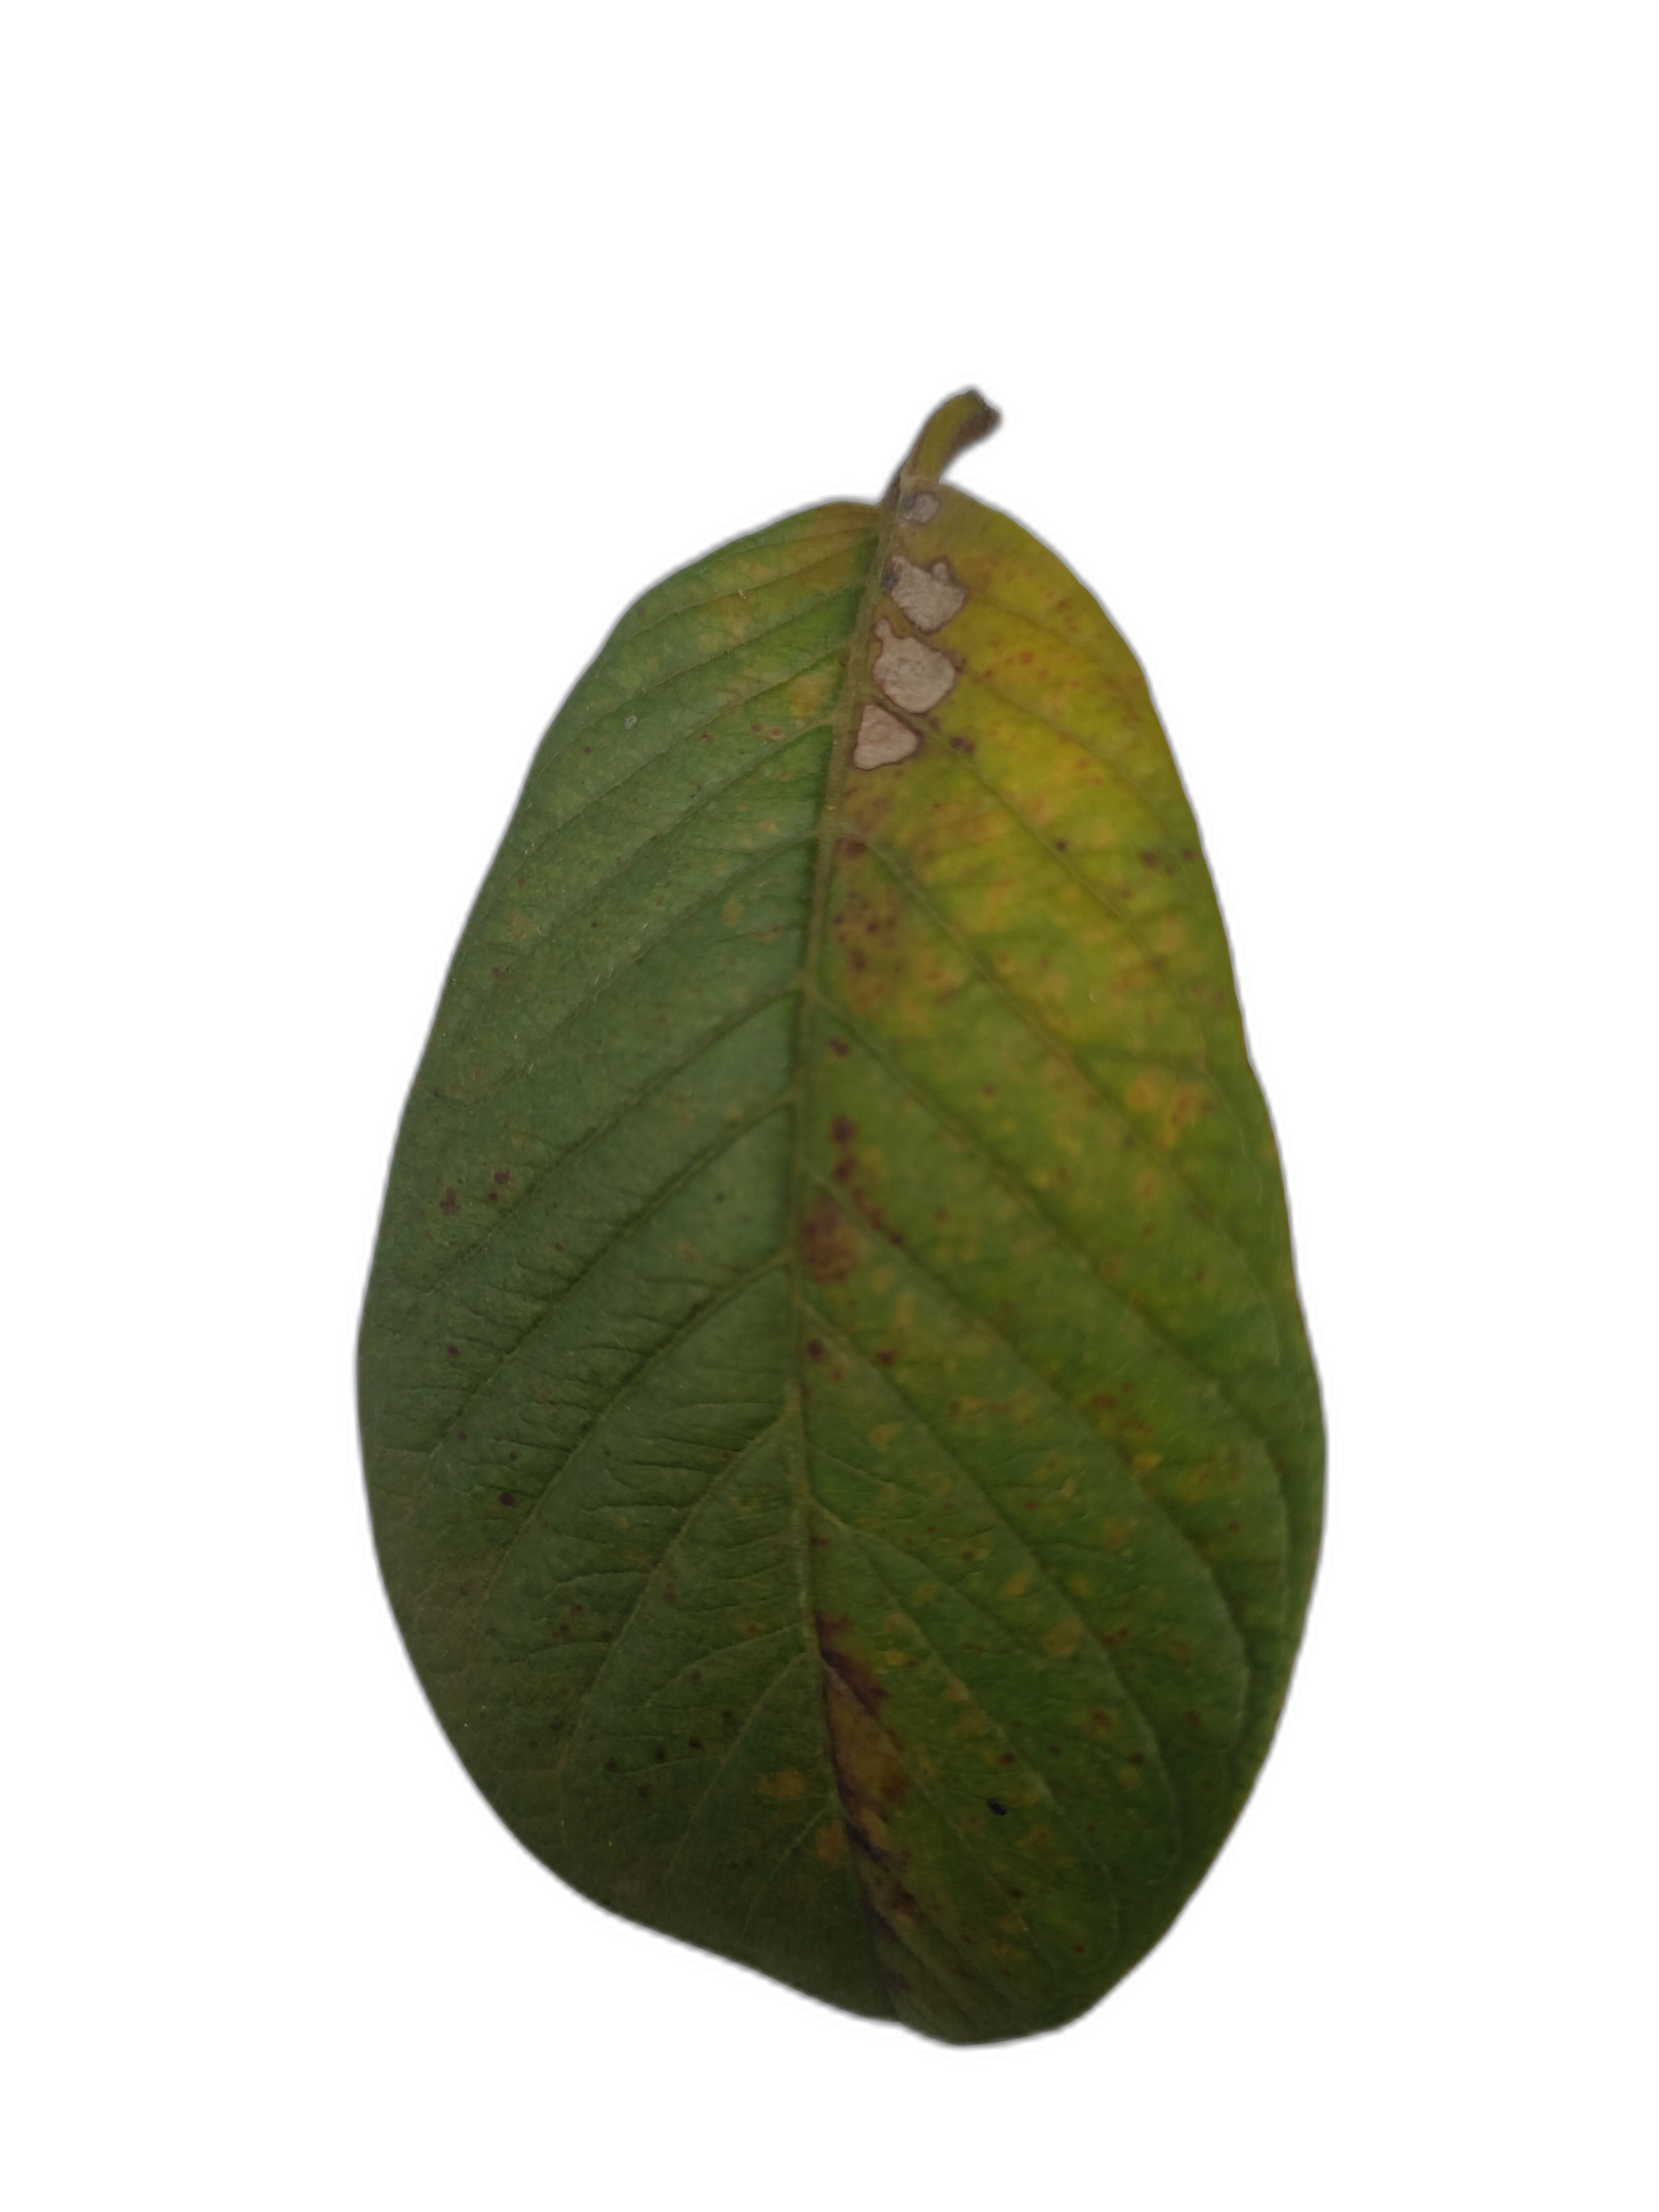
Plant part: leaf
Disease: Rust